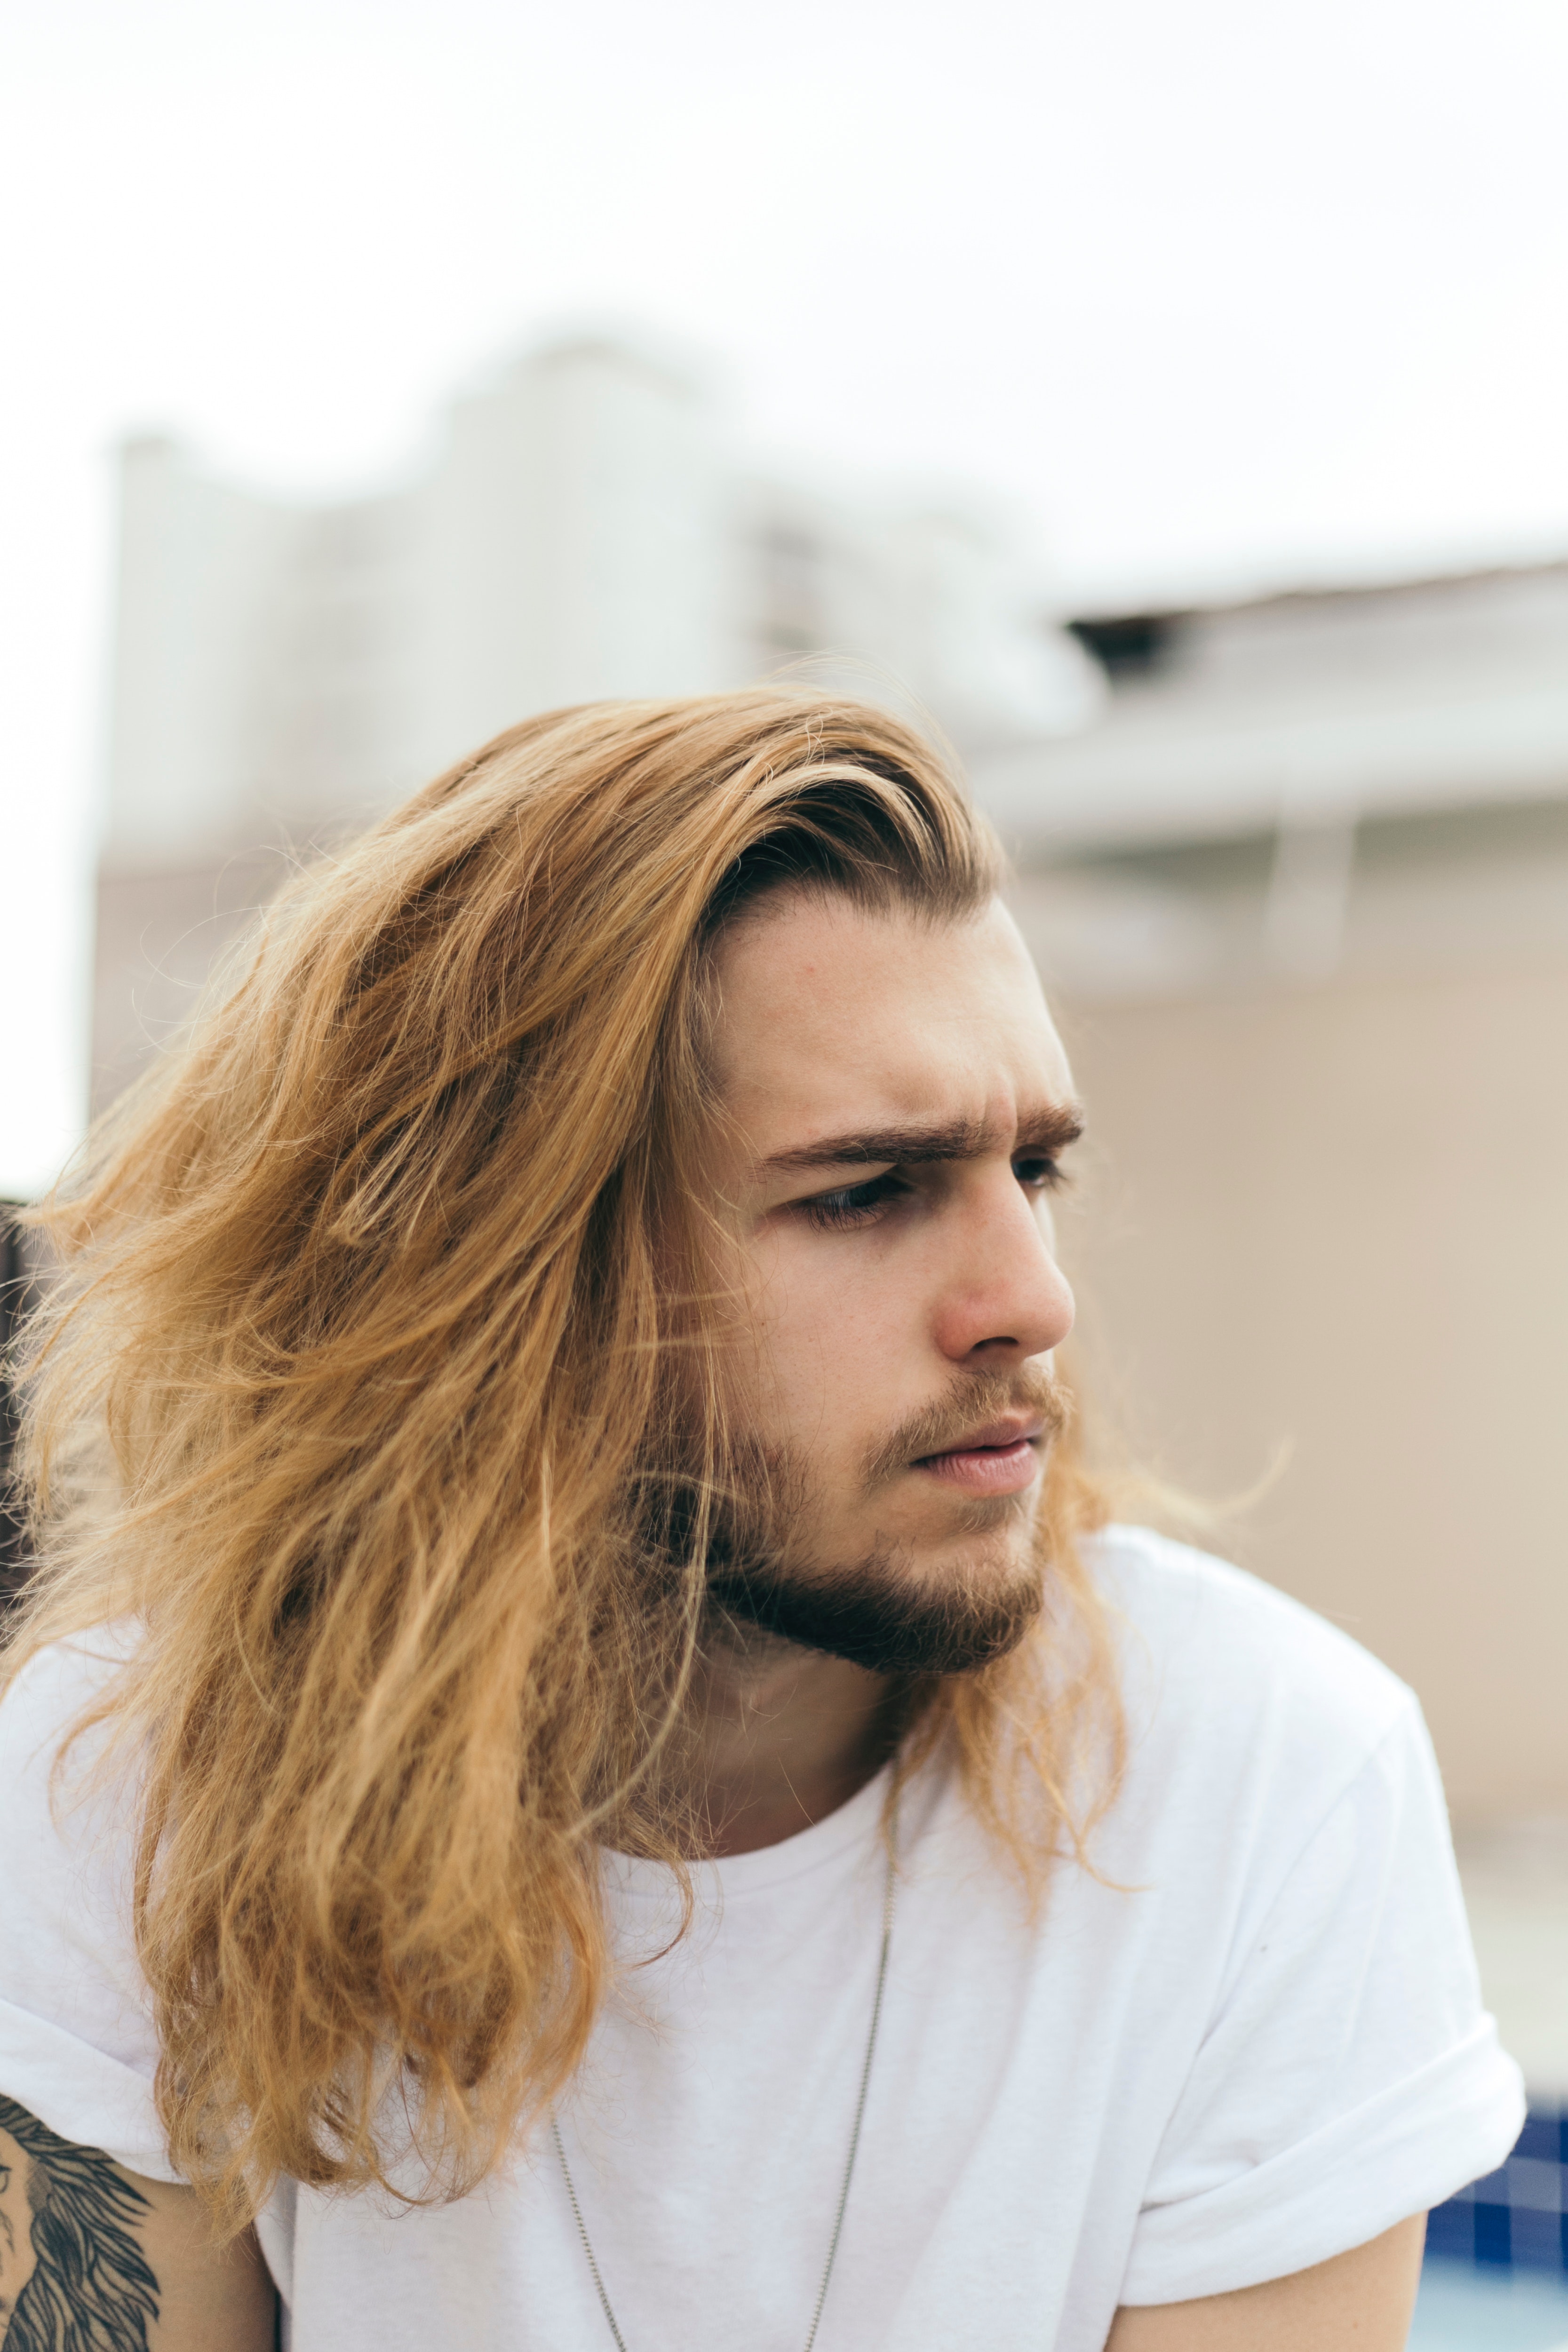
hair, facial hair, face, beard, hairstyle, blond, chin, long hair, surfer hair, forehead, neck, jaw, moustache, mouth, photography, brown hair, hair coloring